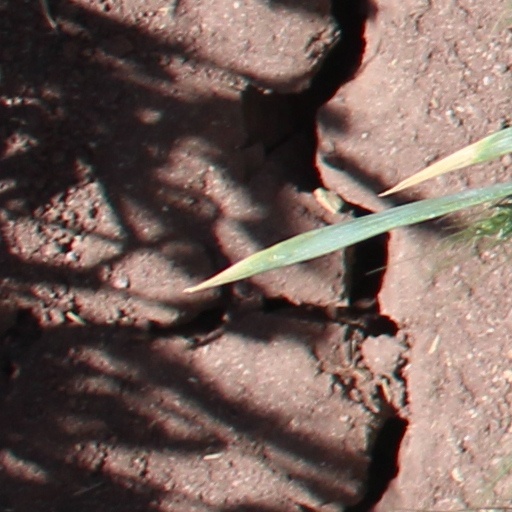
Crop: wheat